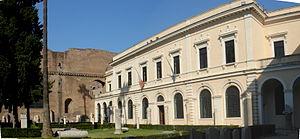
Le musée des Thermes de Dioclétien, ou musée des Thermes est le siège historique du Musée national romain, installé dans les salles des thermes de Dioclétien, à Rome. Depuis la réorganisation du musée, en 1990, le bâtiment des thermes est devenu l'un des quatre lieux d'exposition de ce grand ensemble muséal.
Le Musée national romain est un musée archéologique de Rome, qui rassemble des objets et sculptures touchant à l'histoire et à la culture de la ville à l'époque romaine.